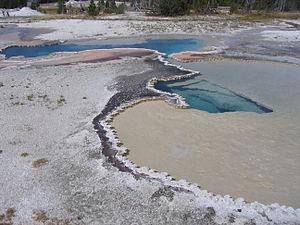
Doublet Pool est une source chaude située dans le Upper Geyser Basin dans le parc national de Yellowstone aux États-Unis.